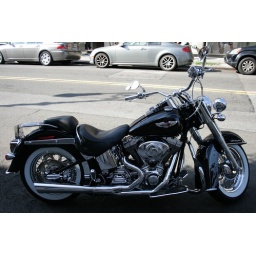
taken of a harley davidson near my friends house in forest hills